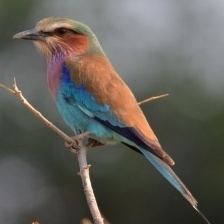
Species: LILAC ROLLER
Scientific name: CORACIAS CAUDATUS